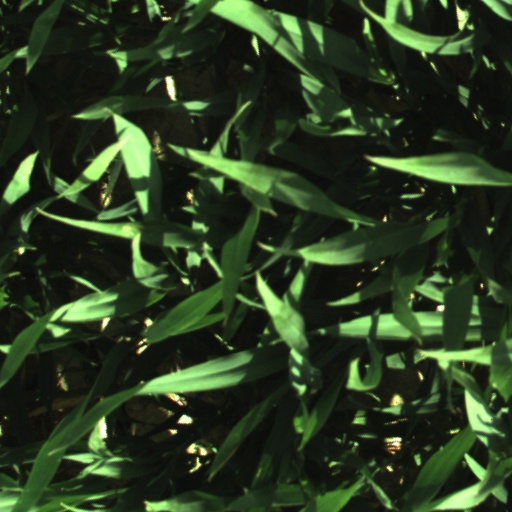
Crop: wheat